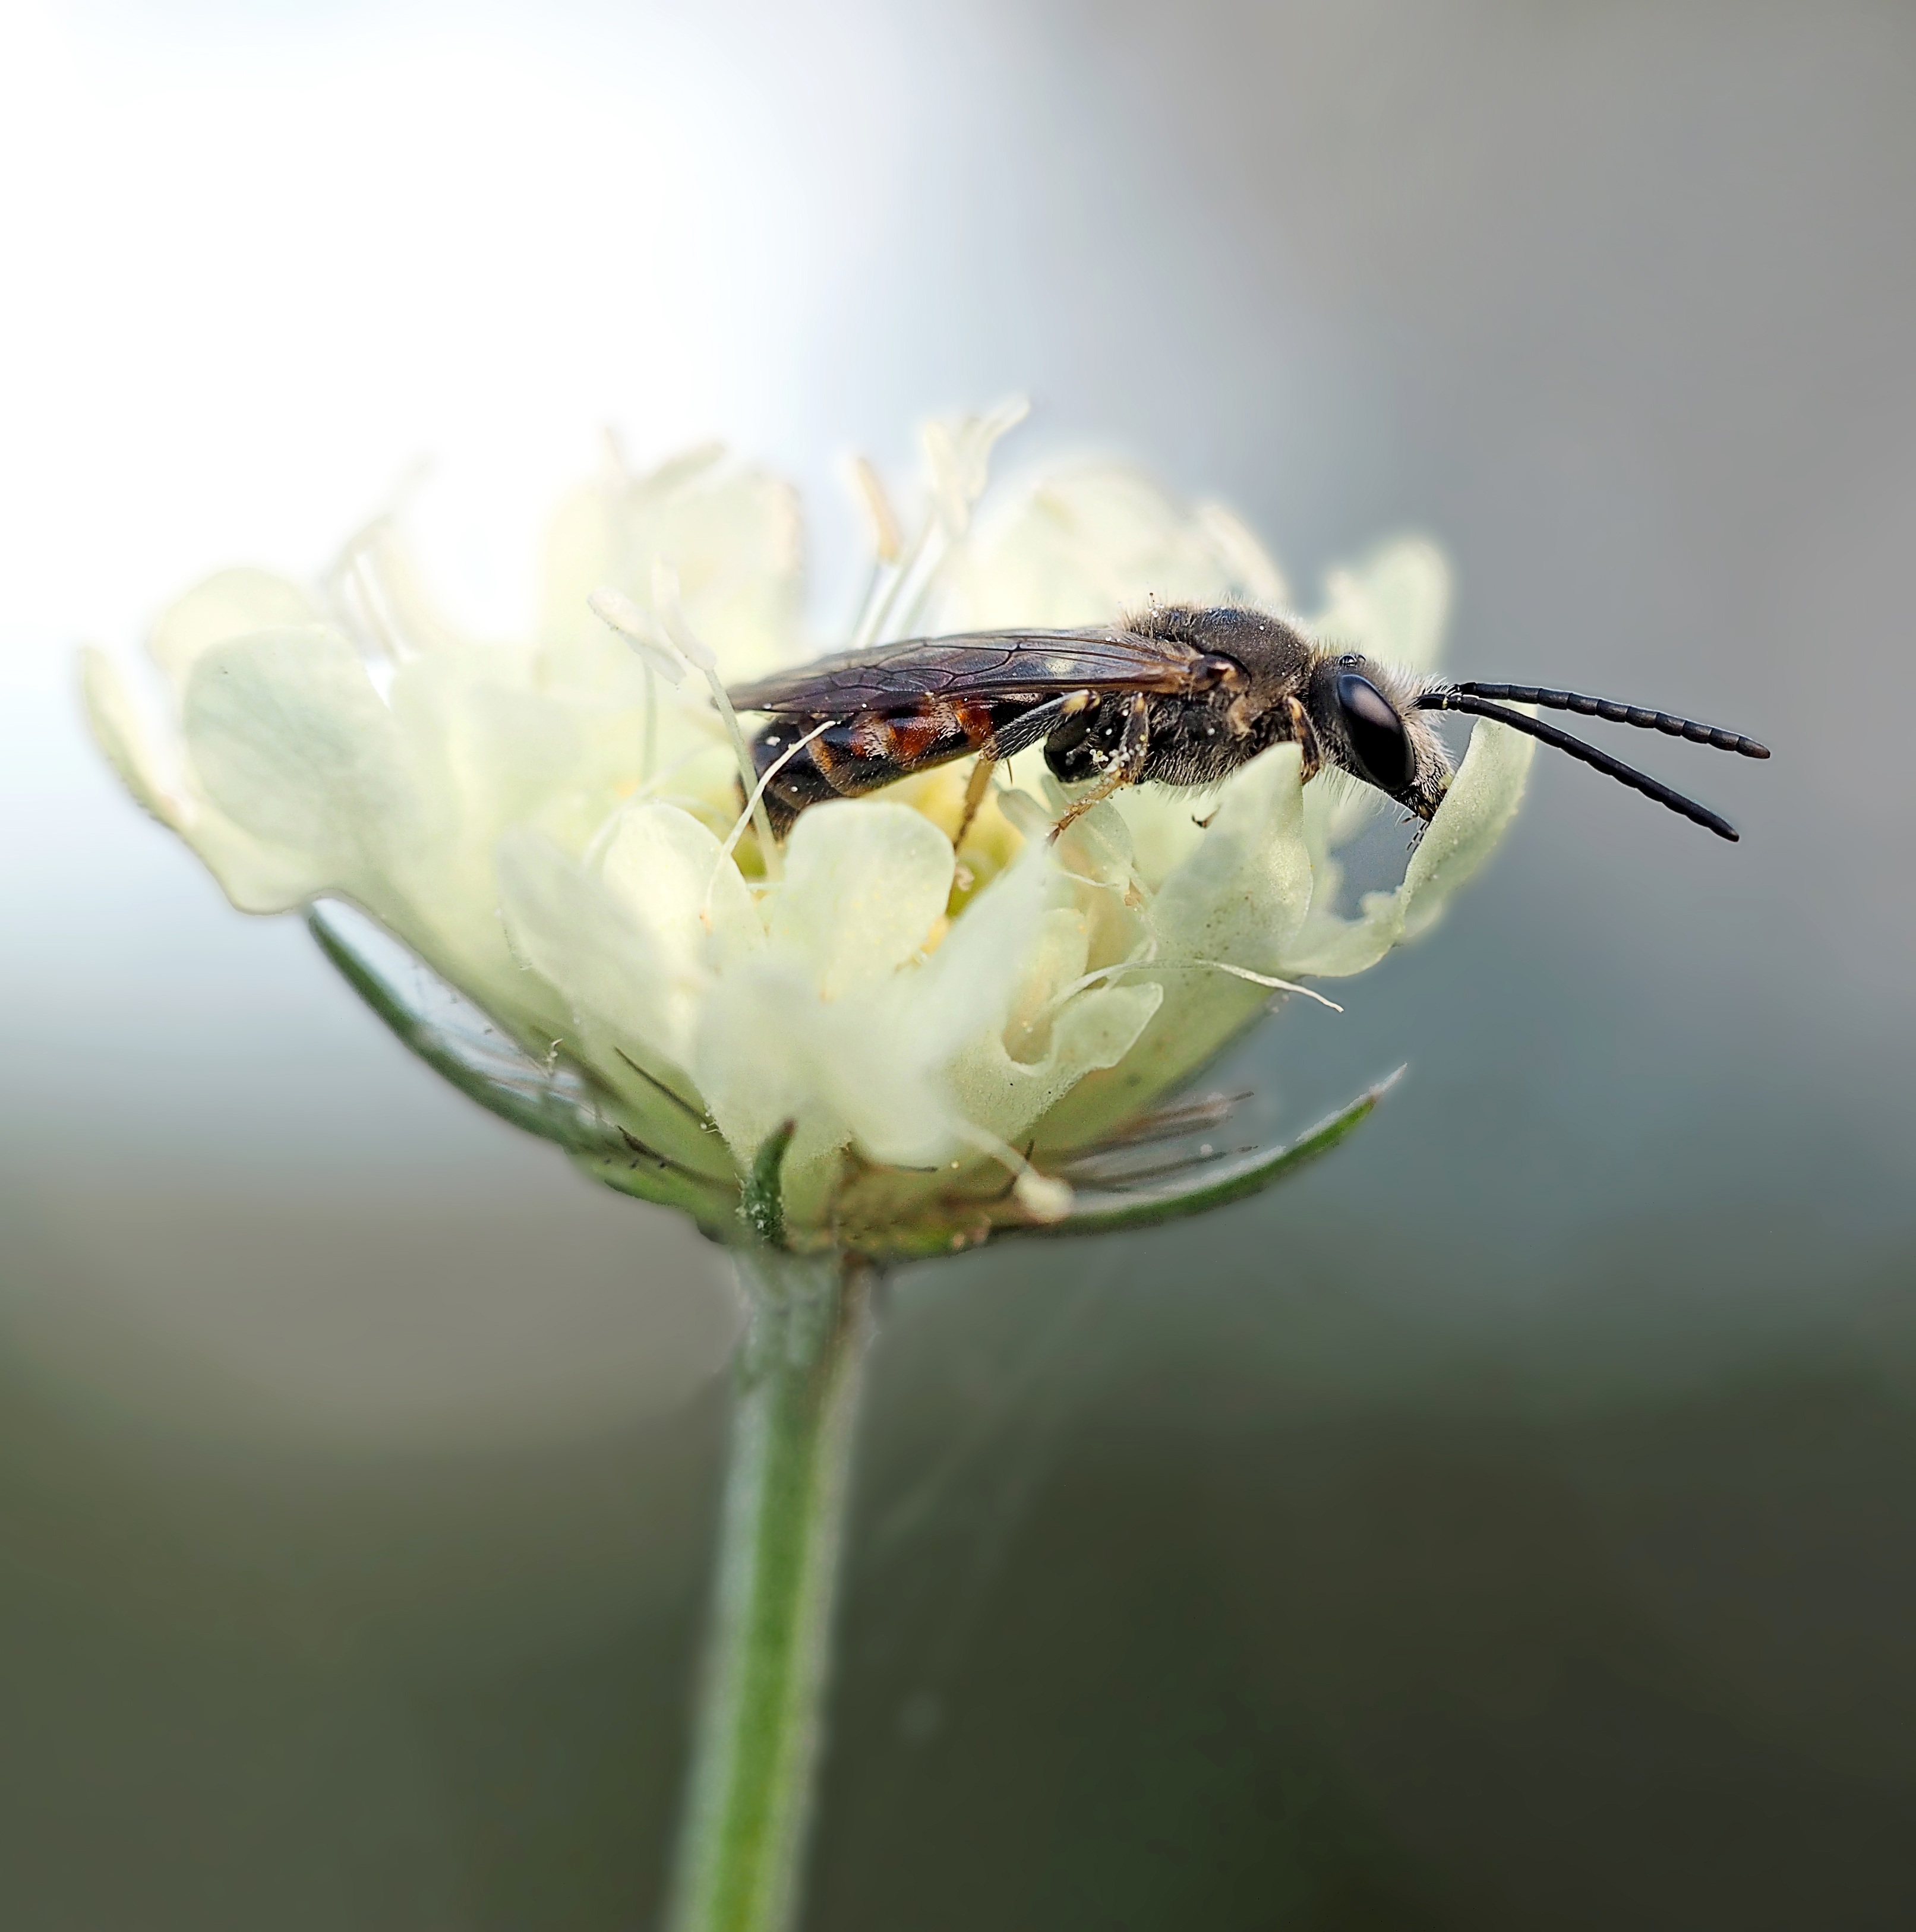
nature, plant, photography, flower, petal, fly, insect, fauna, invertebrate, close up, pest, nectar, macro photography, plant stem, membrane winged insect